Gallagher Group (UK)

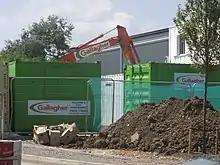
Gallagher Building and Civil Engineering Site Offices on Campus Way, Gillingham

Gallagher Group Limited started as a civil engineering and groundworks contractor. Then operated civil engineering, property development, 'design and build' contracting and quarrying businesses.